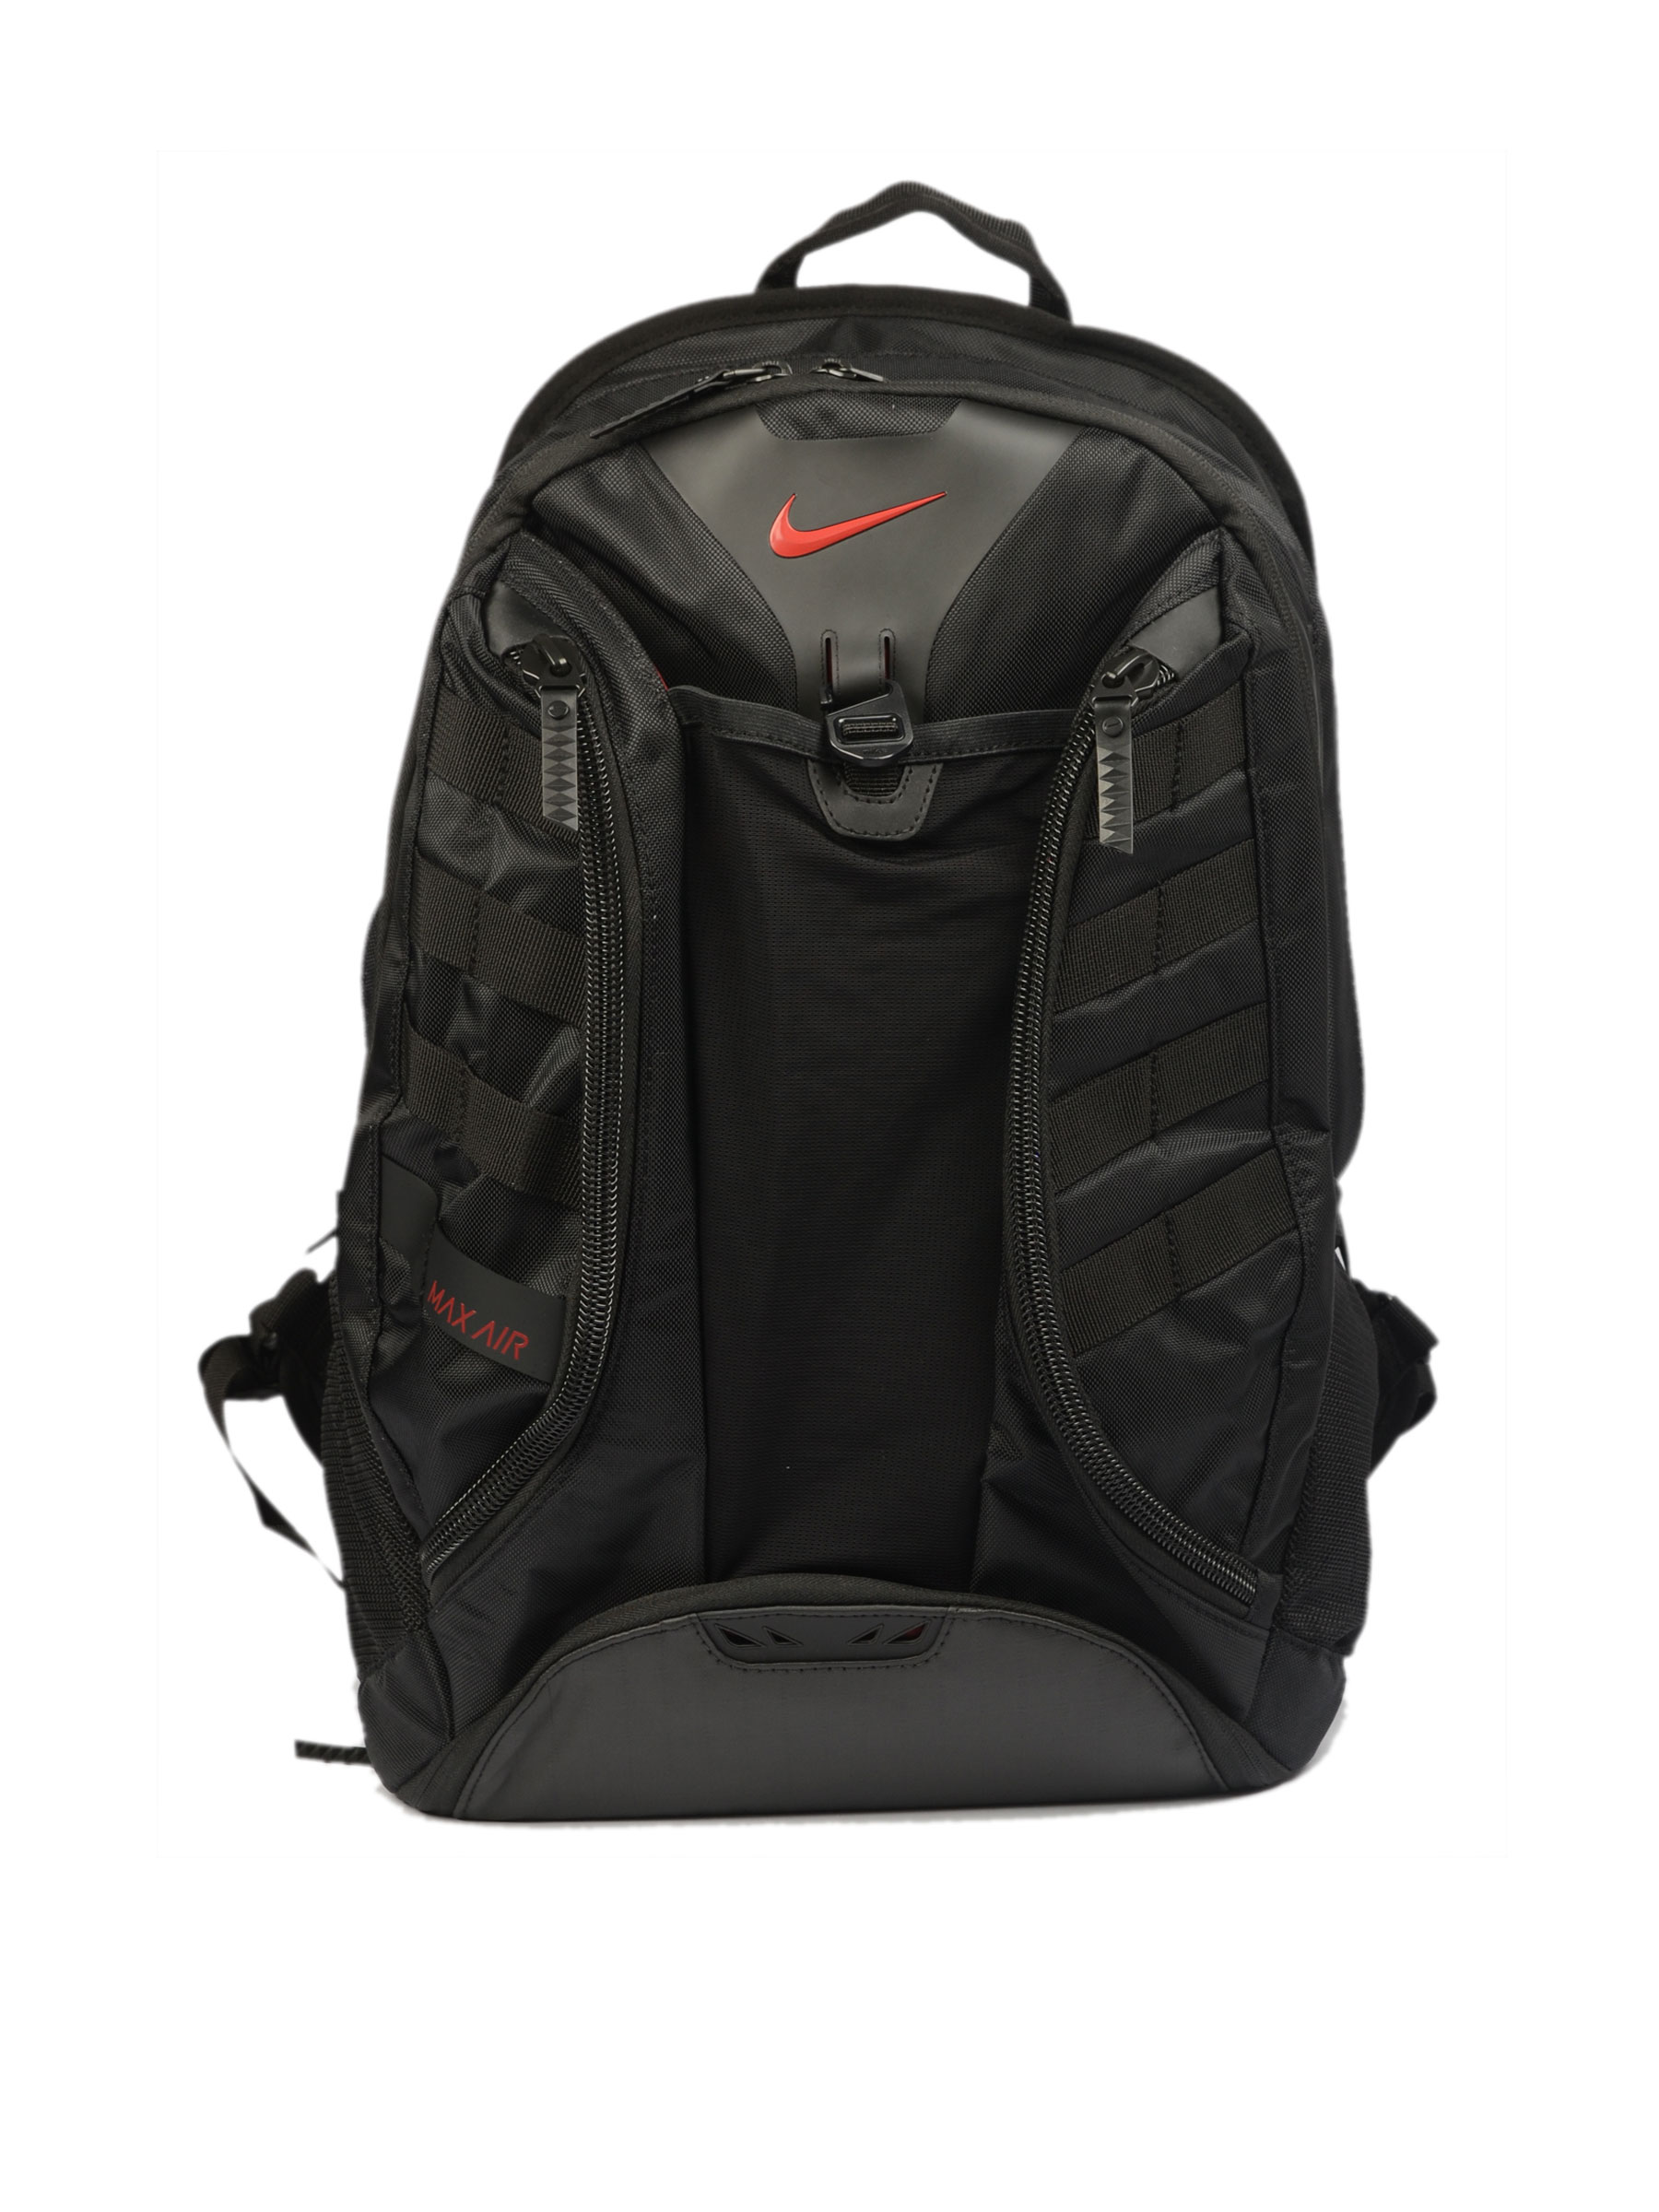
Nike Unisex Ultimatum Max Black Backpacks
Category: Accessories / Bags / Backpacks
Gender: Unisex
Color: Black
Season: Summer 2011
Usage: Sports